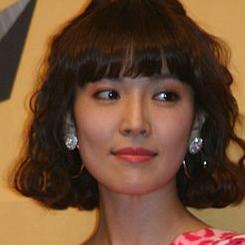
Age: 29